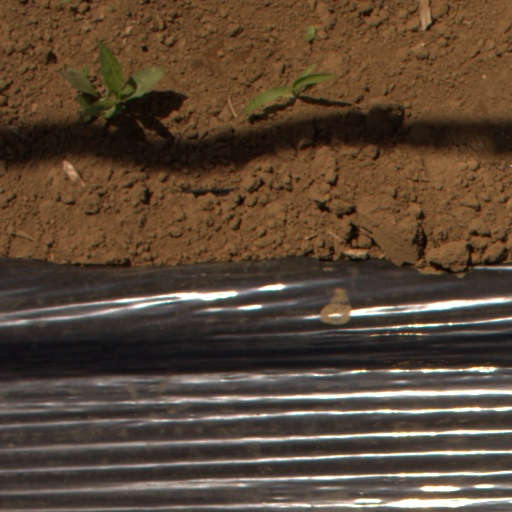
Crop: Jerusalem artichoke